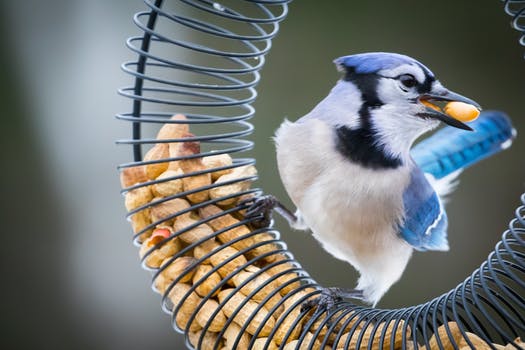
Label: No Watermark